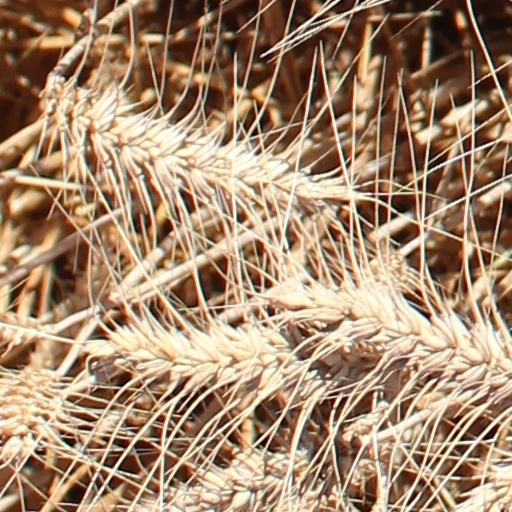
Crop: wheat